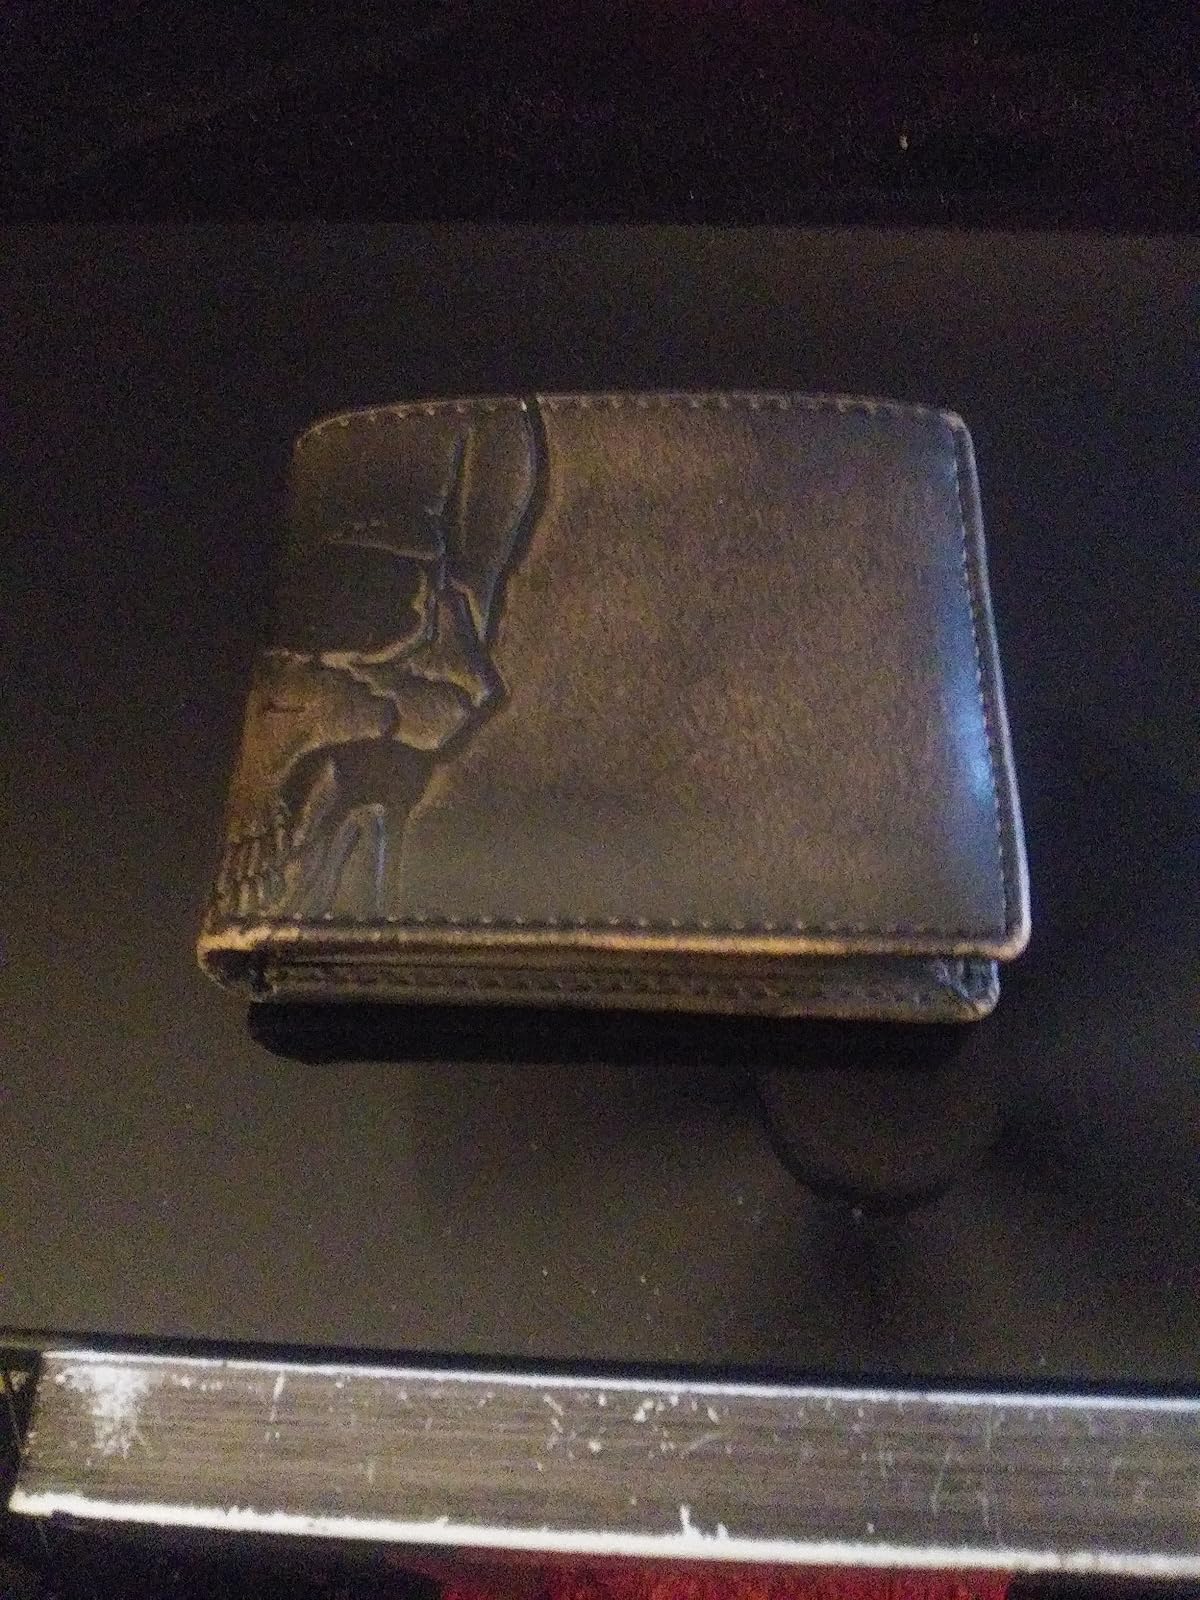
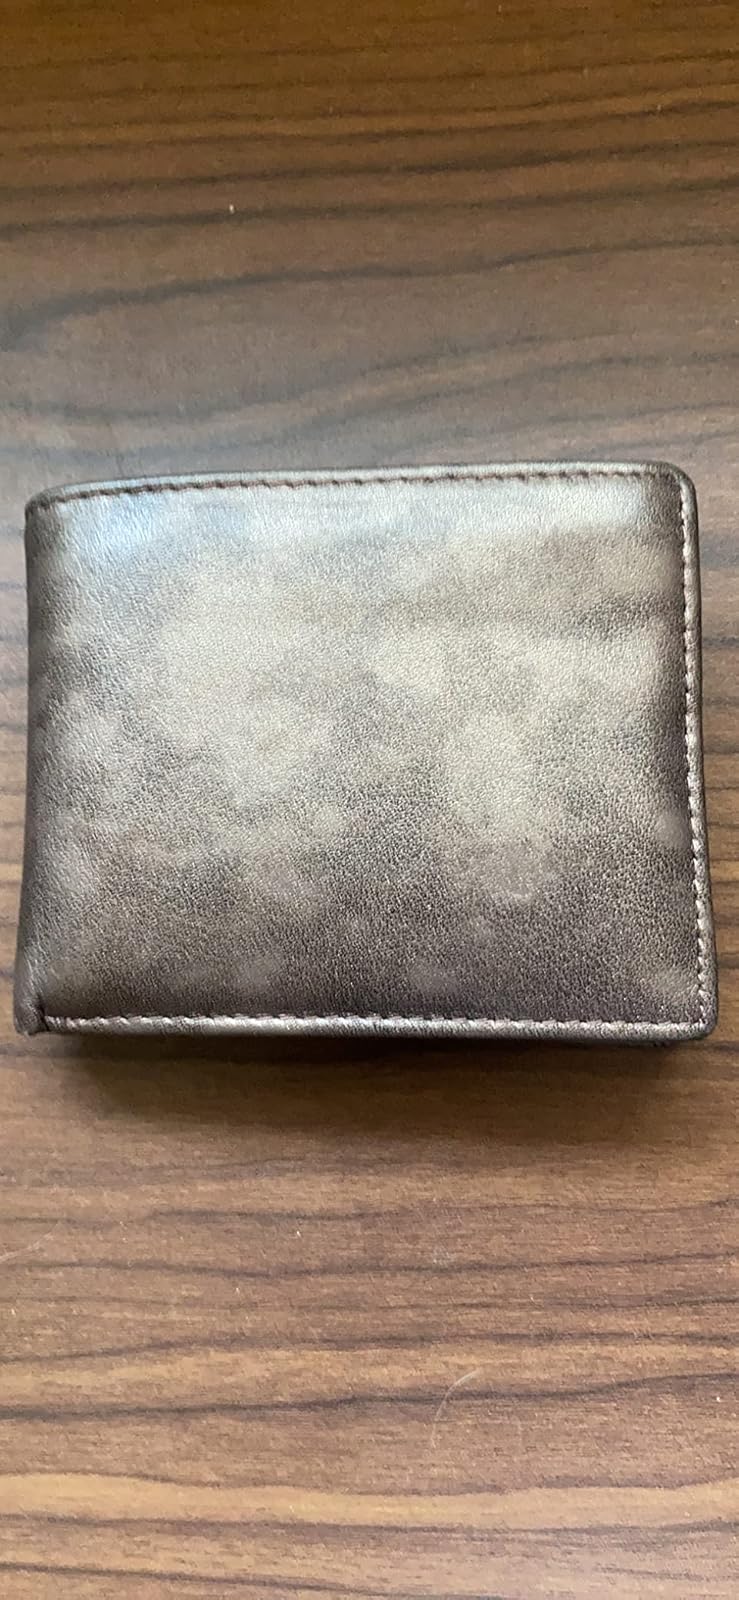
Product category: accessories_wallet
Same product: no